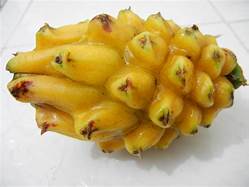
Label: Dragonfruit